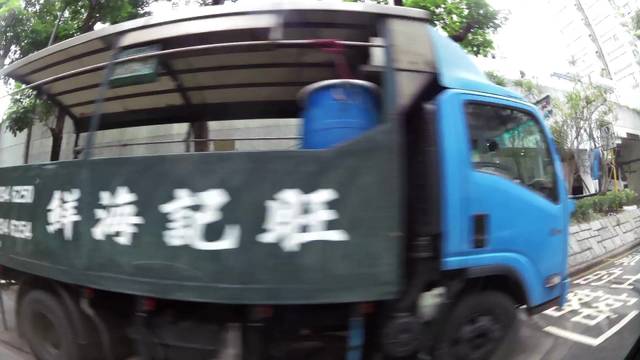
Region: China
Coordinates: 22.452, 114.171